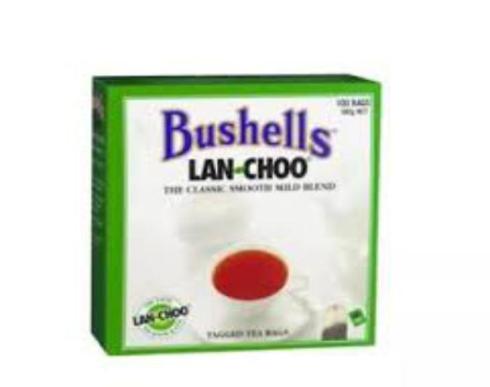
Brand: lan-choo
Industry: Food